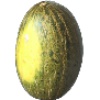
Label: Melon Piel de Sapo 1